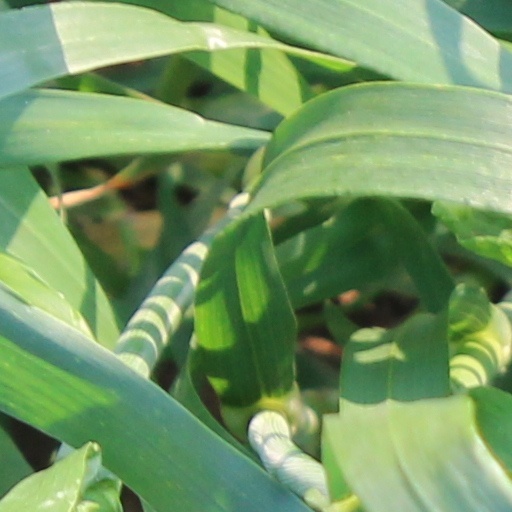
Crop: wheat